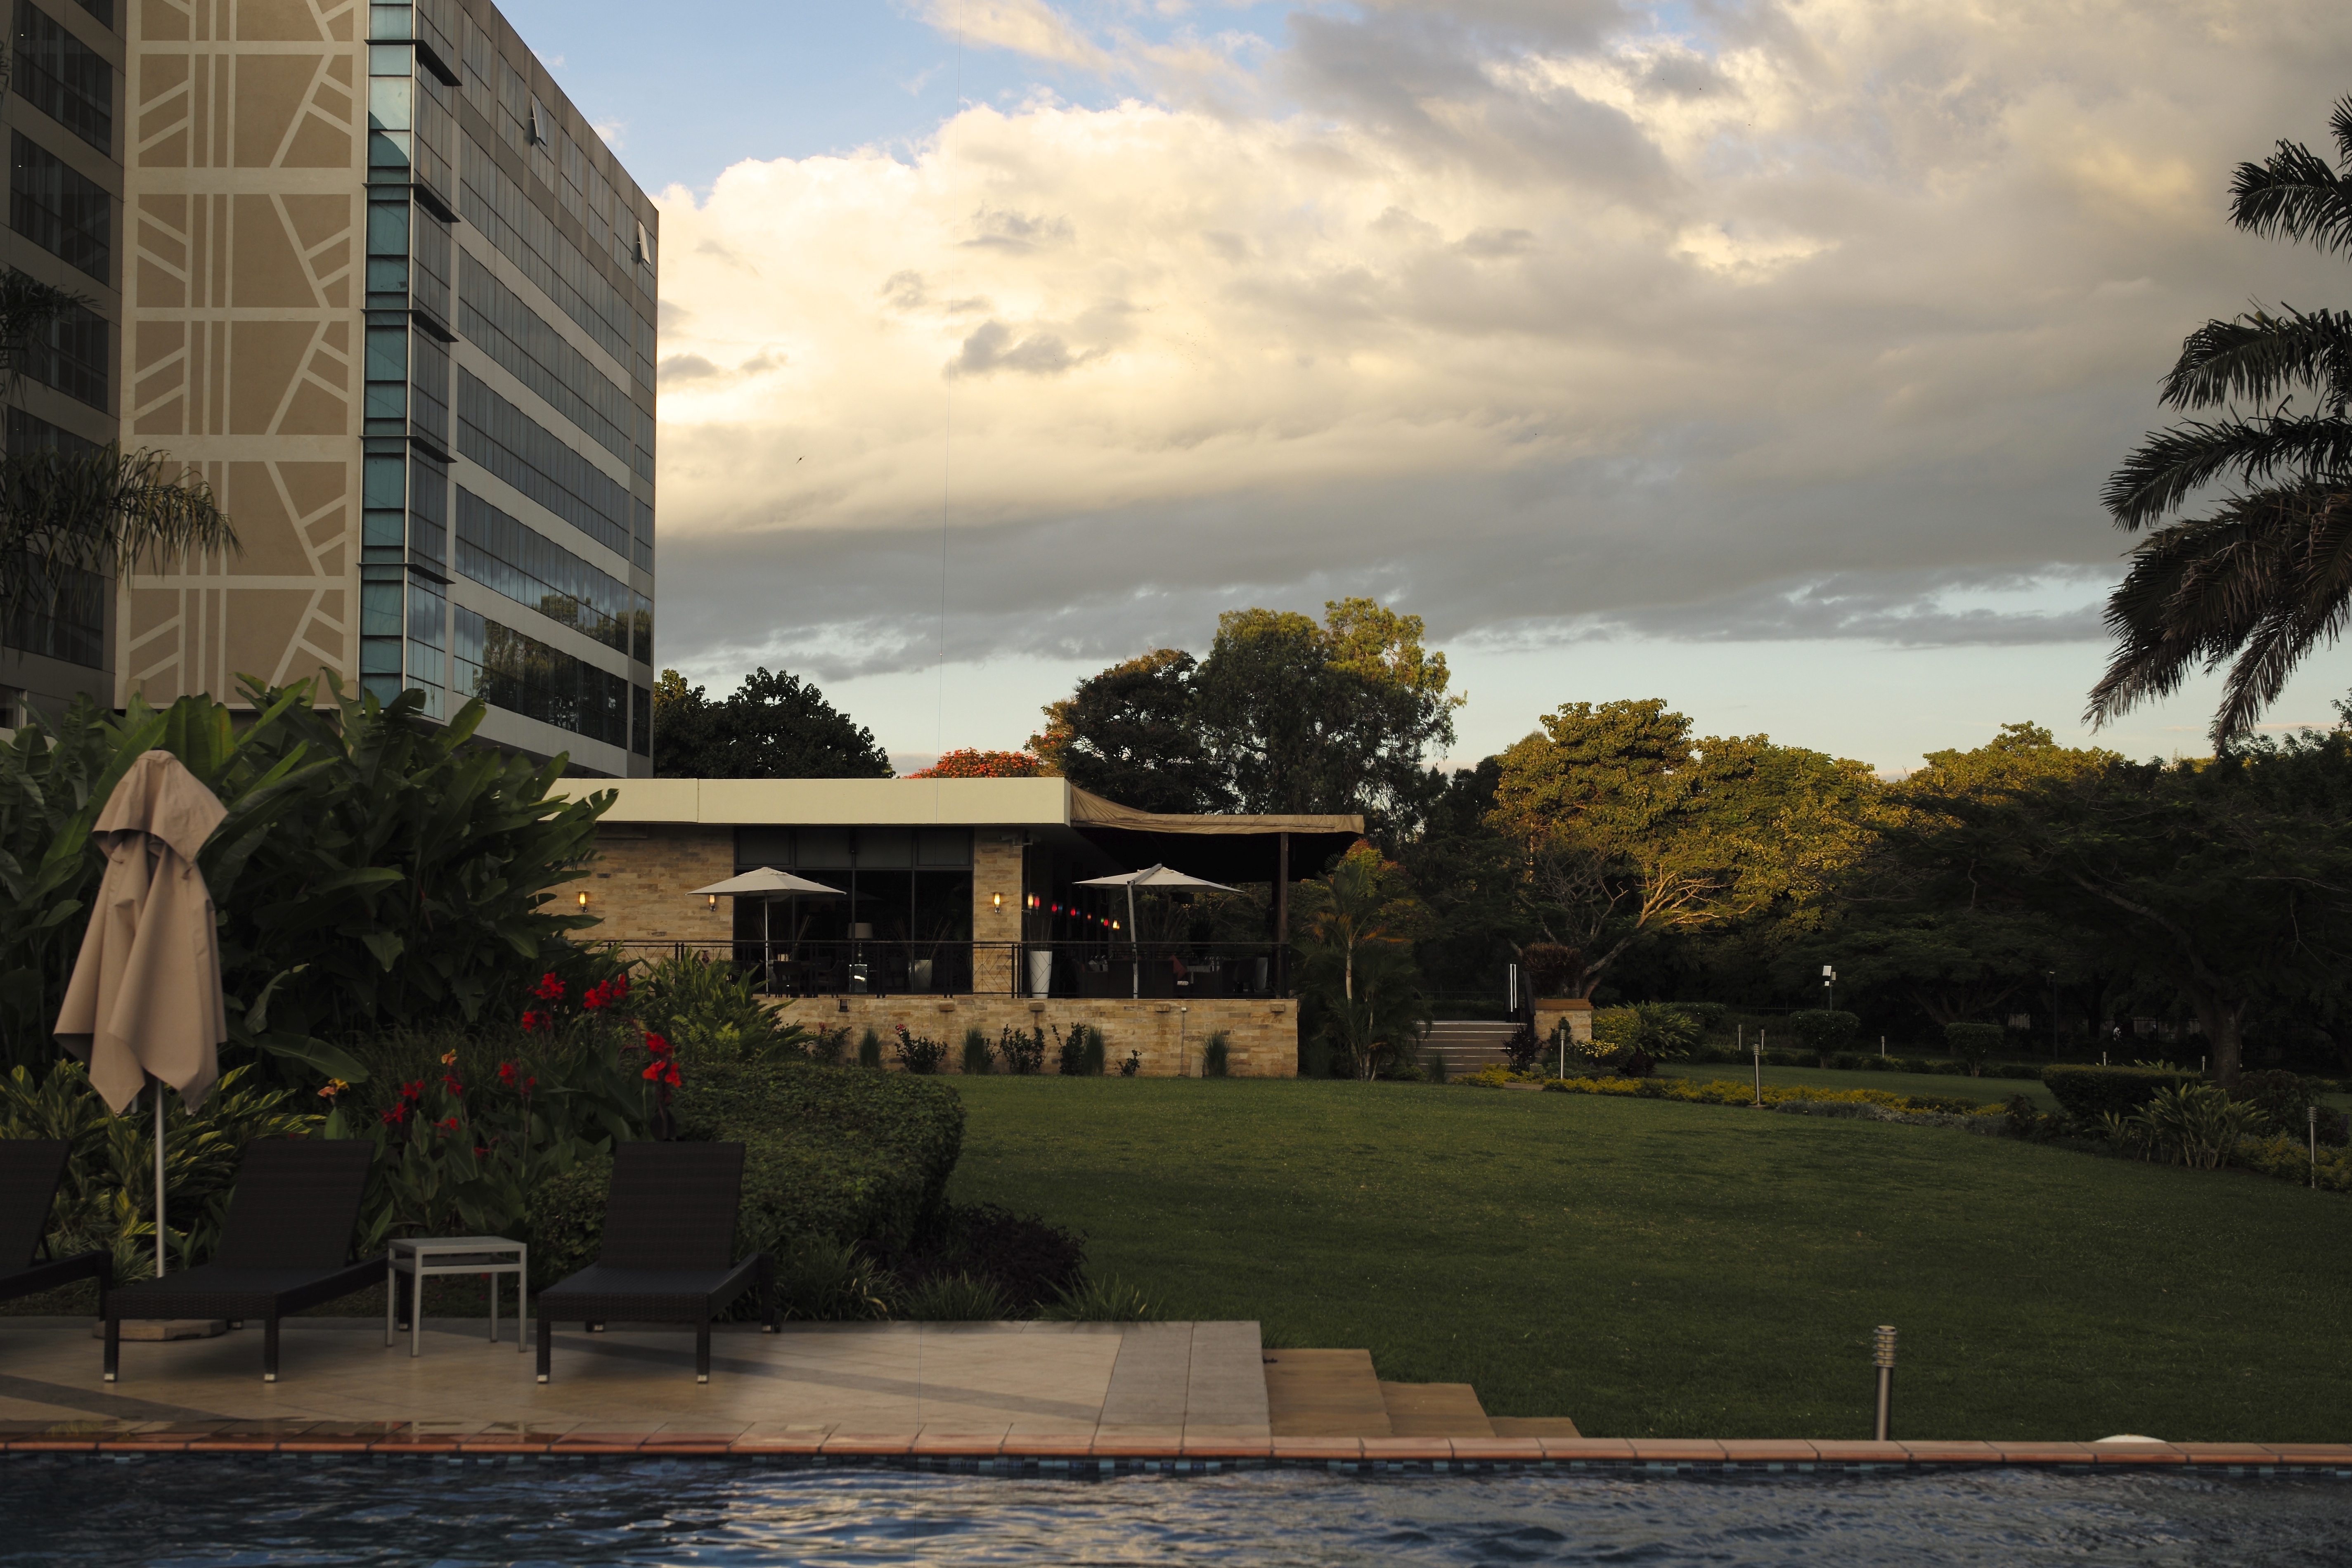
house, home, vacation, travel, africa, hotel, resort, mount, tanzania, estate, arusha, meru